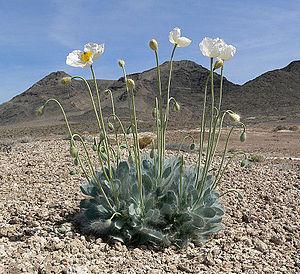
Arctomecon merriamii est une plante de la famille des Papaveraceae, originaire des États-Unis.